Danny Boyle

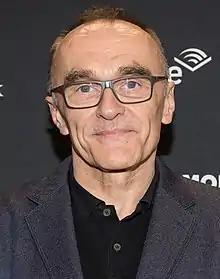
Boyle in 2019

Daniel Francis Boyle (born 20 October 1956) is an English director and producer, active in film, television, and theatre. He has been described by the British Film Institute as "one of the liveliest and most unpredictable of British directors, adept at shifting genres and bringing a personal quality to whatever he tackles."